Meghan, Duchess of Sussex

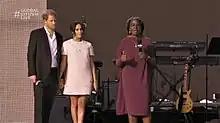
Meghan and Harry with the US ambassador to the UN Linda Thomas-Greenfield at the 2021 Global Citizen live event

In April 2021, the couple were announced as campaign chairs for Vax Live: The Concert to Reunite the World, an event organized by Global Citizen to increase access to COVID-19 vaccinations. They also announced their support for a vaccine equity fundraiser initiated by the same organization, and penned an open letter to the pharmaceutical industry CEOs urging them to address the vaccine equity crisis. In July 2021, Meghan and Harry were among people who were selected by UK-based charity Population Matters to receive the Change Champions Award for their decision to have only two children and help with maintaining a smaller and more sustainable population. In August 2021, to mark her 40th birthday, Meghan launched 40x40, a campaign that asks people around the world to spend 40 minutes of their time mentoring women reentering the workforce. In October 2021 and ahead of the 2021 G20 Rome summit, the couple penned an open letter together with the Director-General of the World Health Organization Tedros Adhanom, asking the G20 leaders to expedite efforts for the global distribution of COVID-19 vaccines.